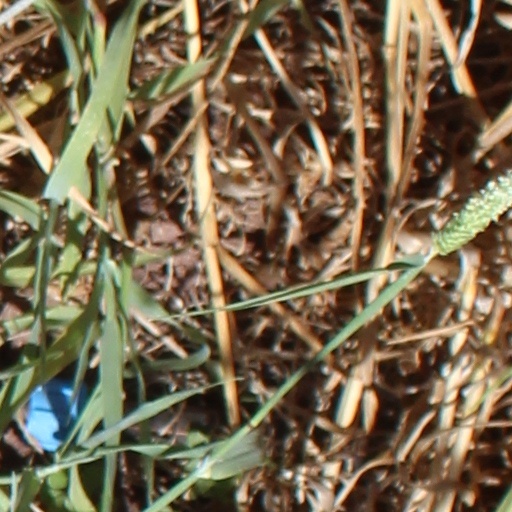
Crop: wheat